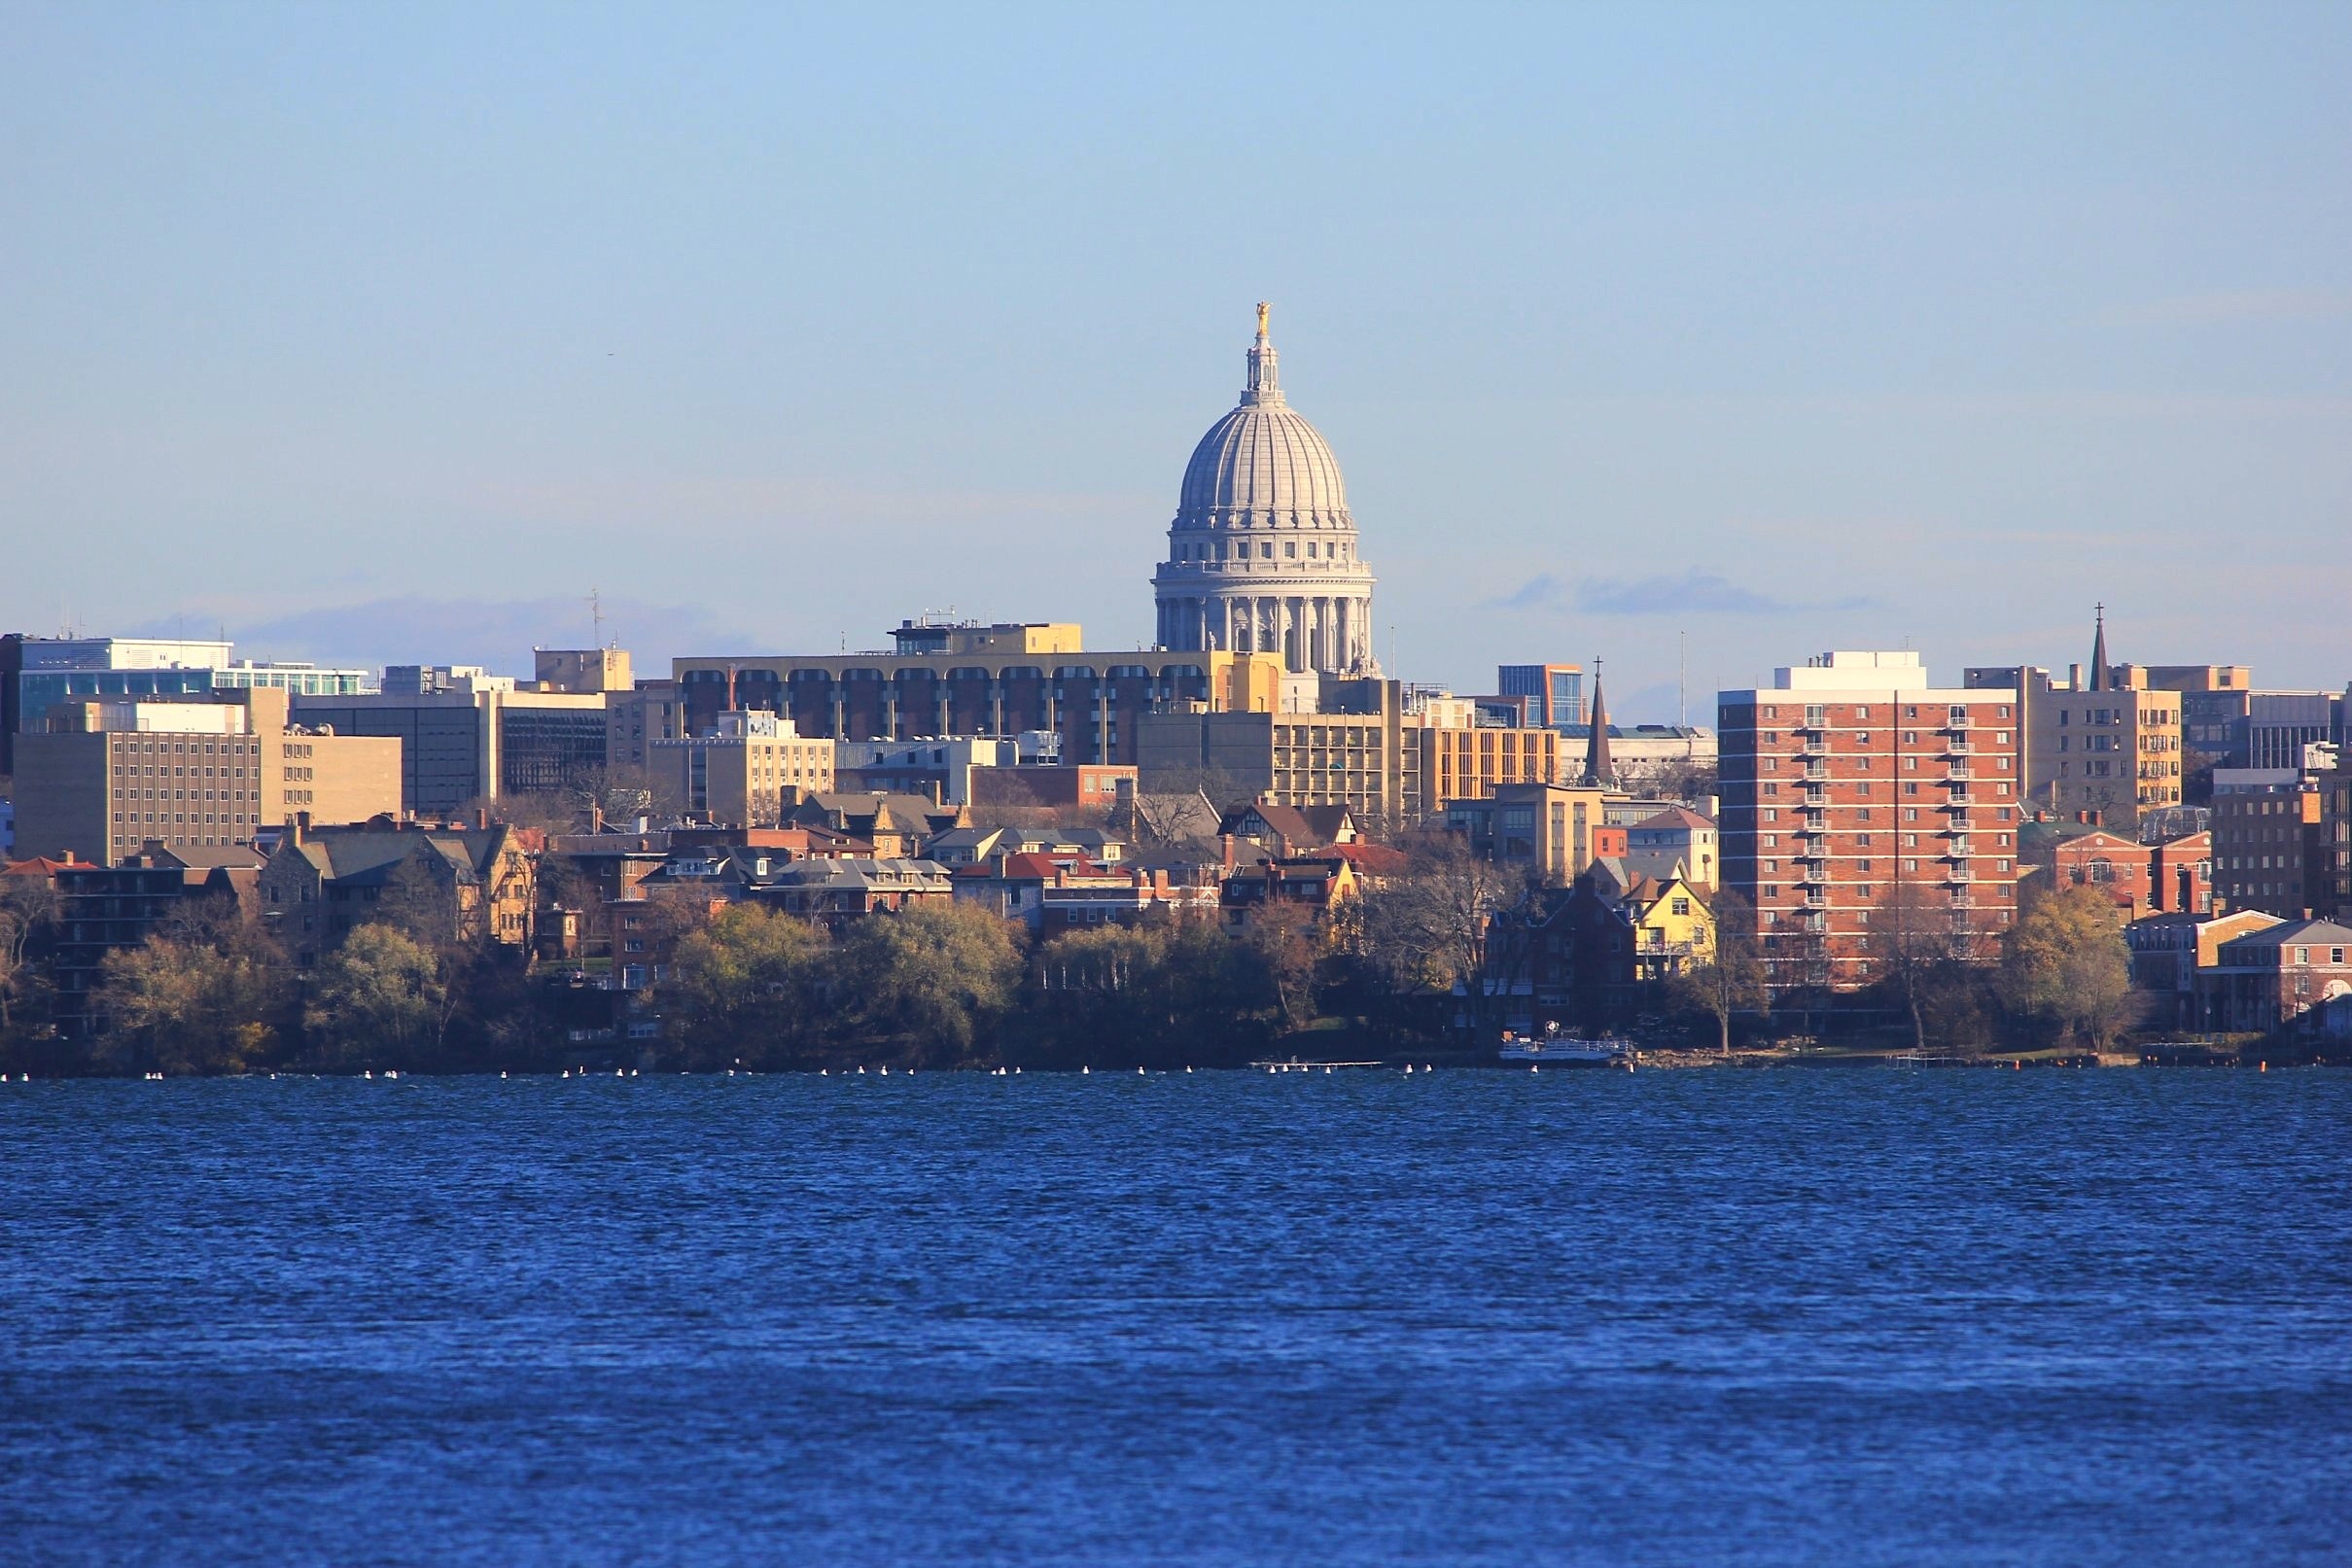
sea, coast, water, horizon, architecture, sky, sunset, skyline, lake, city, skyscraper, urban, river, cityscape, downtown, summer, shoreline, dusk, evening, spring, reflection, vehicle, tower, bay, landmark, harbor, outside, clouds, buildings, capitol, madison, wisconsin, geographical feature, human settlement